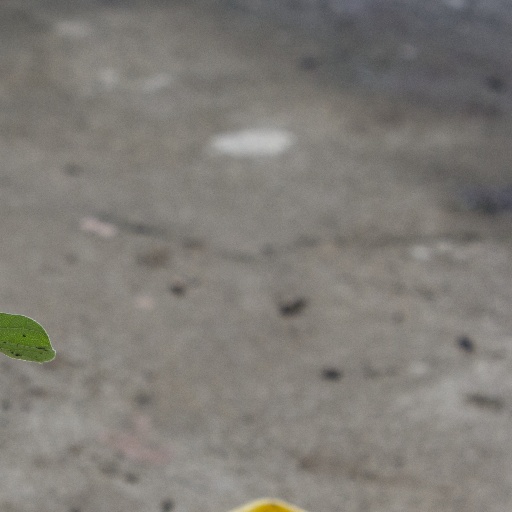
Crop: soybean